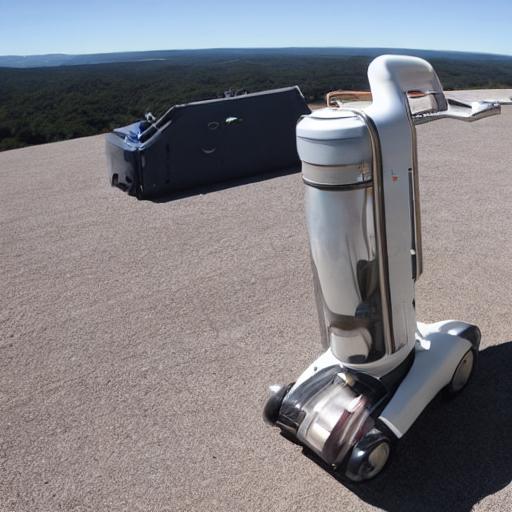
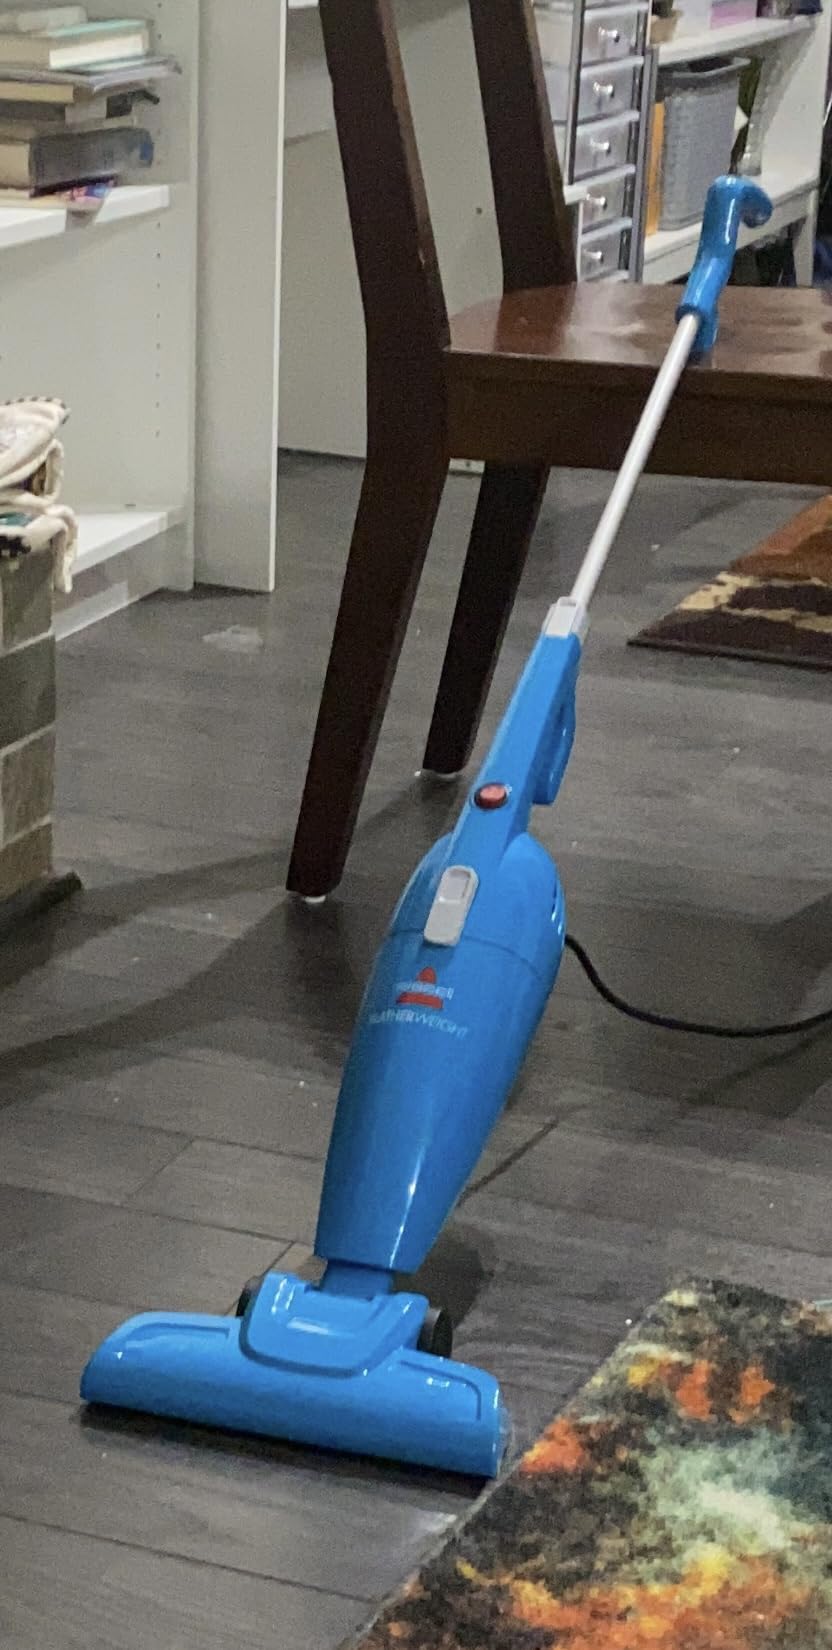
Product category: items_vacuum
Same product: no